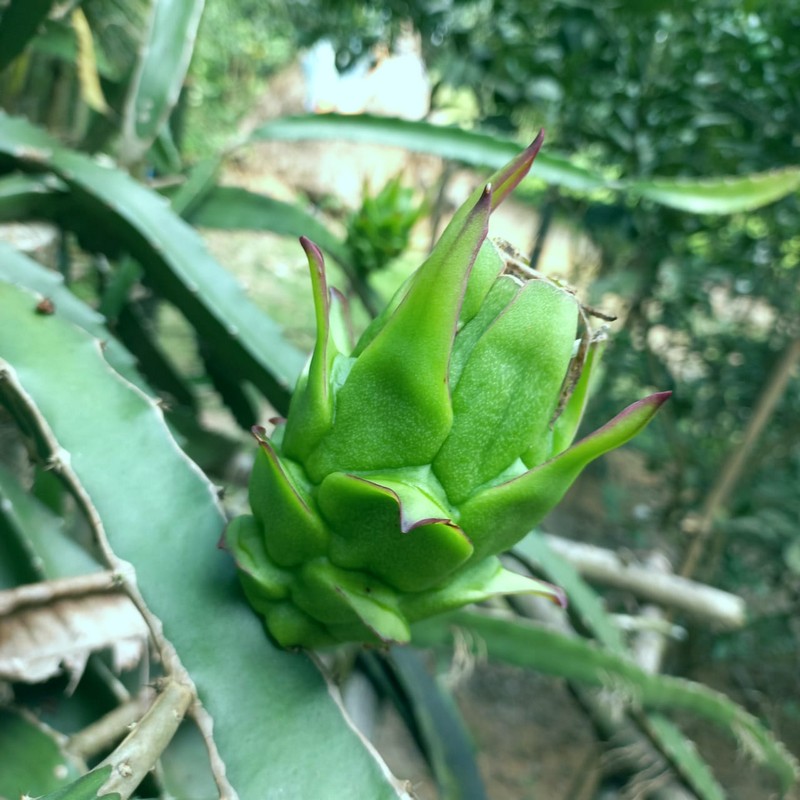
Label: Immature Dragon Fruit